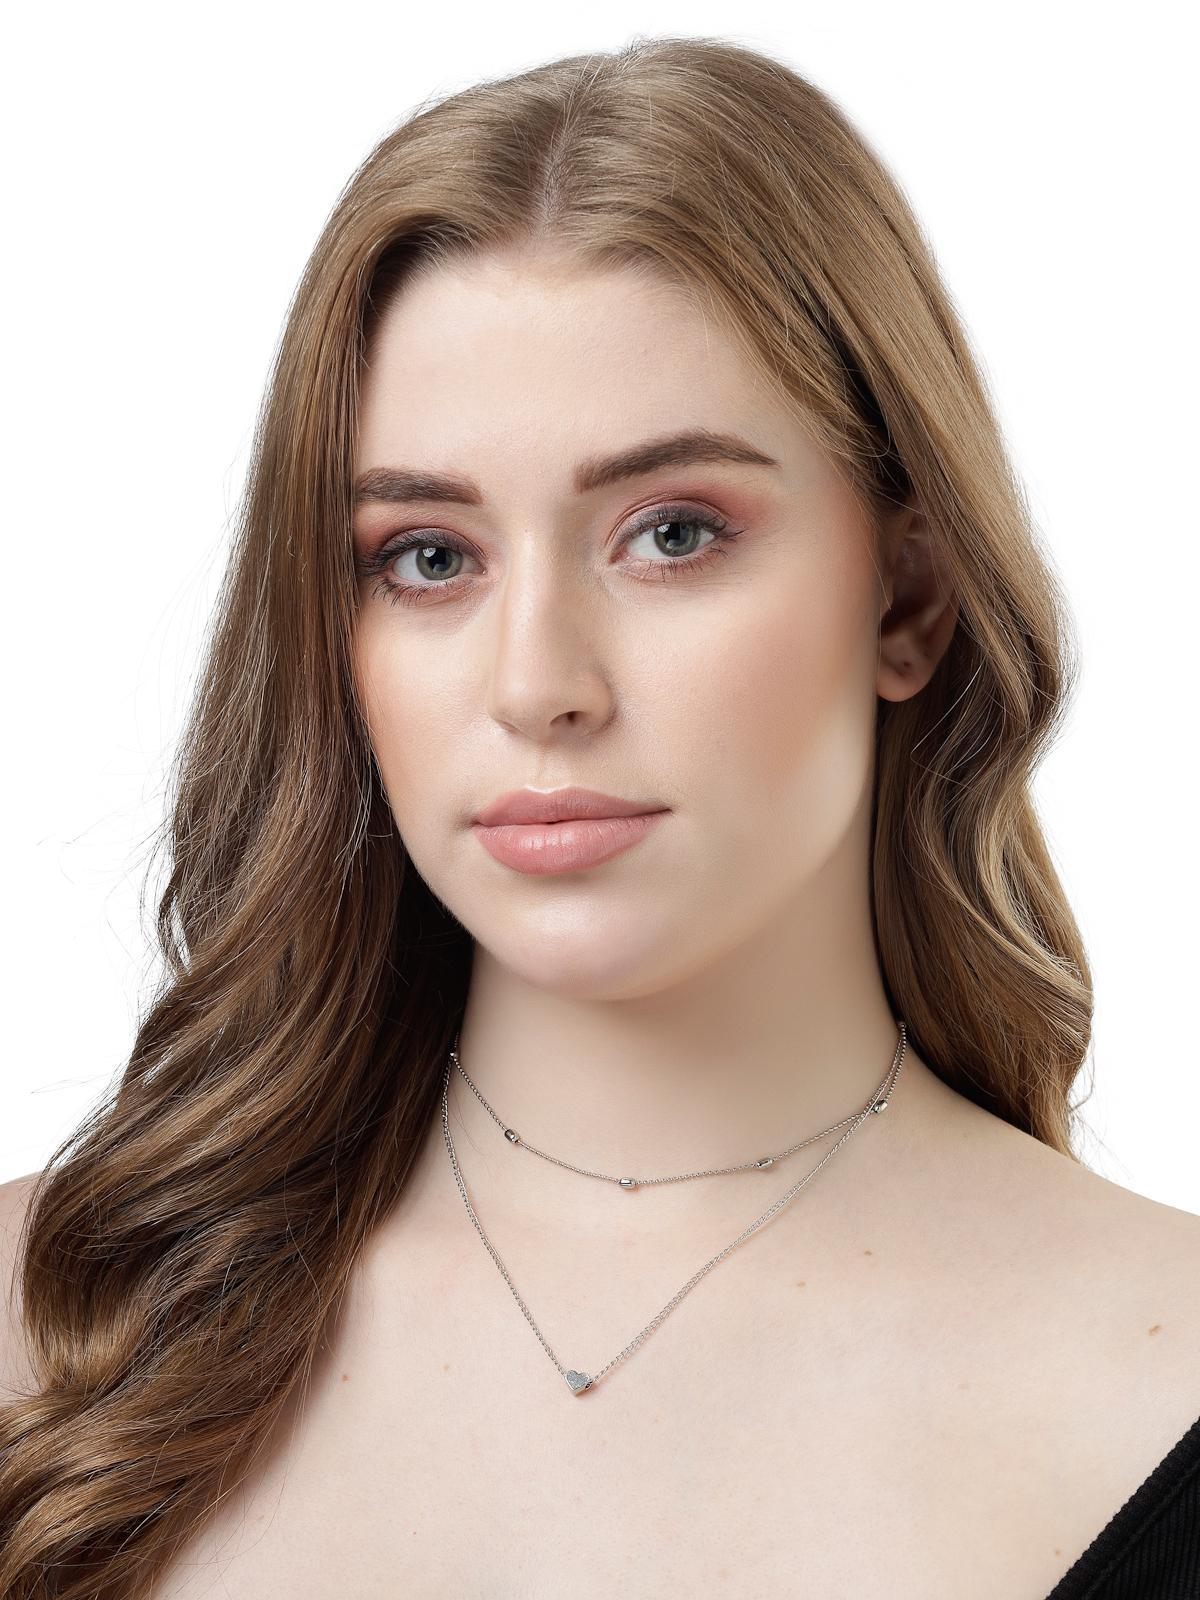
Scintillare by Sukkhi Elegant Stylish Rhodium Plated Mini Heart Contemporary Pendant Necklace for Women & Girls |Birthday Gift for Girls And Women Anniversary Gift for Wife| Gifts Collection|N106614
Type: Necklaces & Pendants
Brand: Scintillare by Sukkhi
Price: Rs. 224
 Adorn yourself with Scintillare by Sukkhi's Elegant Stylish Rhodium Plated Mini Heart Contemporary Pendant Necklace. Ideal for women and girls, it's a perfect birthday or anniversary gift. The refined design features a mini heart pendant in rhodium-plated brilliance, adding a touch of timeless elegance to any ensemble. Elevate your look with this stunning necklace, an elegant and chic addition to your collection. Scintillare by Sukkhi offers a thoughtfully crafted choice from their Gifts Collection, ensuring every occasion is celebrated with grace and enduring style.Disclaimer:There may be slight variation in shade and colour due to photographic effects and monitor settings
Included: 1 Necklace